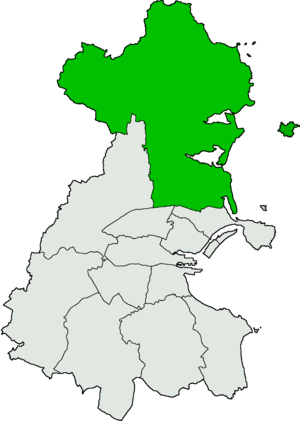
Dublin North est une circonscription électorale irlandaise. Elle permet d'élire des membres du Dáil Éireann, la chambre basse de l'Oireachtas, le parlement d'Irlande. L'élection se fait suivant un scrutin proportionnel plurinominal avec scrutin à vote unique transférable.